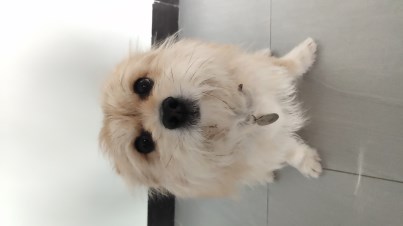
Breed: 806-n000129-papillon